Black-breasted thrush

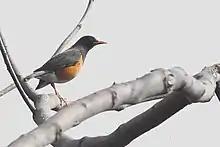
From Khonoma village, Nagaland, India.

The bird is found from north-eastern India to northern Vietnam. Their preferred habitats are tropical and subtropical montane forests that are moist. Other suitable habitats that are less important include tropical and subtropical dry forests – for native populations that are resident – as well as tropical/subtropical moist shrubland and mangroves located above the level of high tide. In southwestern China, these birds can also be found in hilly areas.